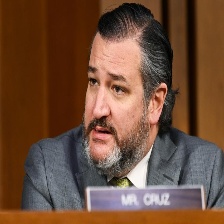
Species: LOONEY BIRDS
Scientific name: LUNATICUS AMERICONIS